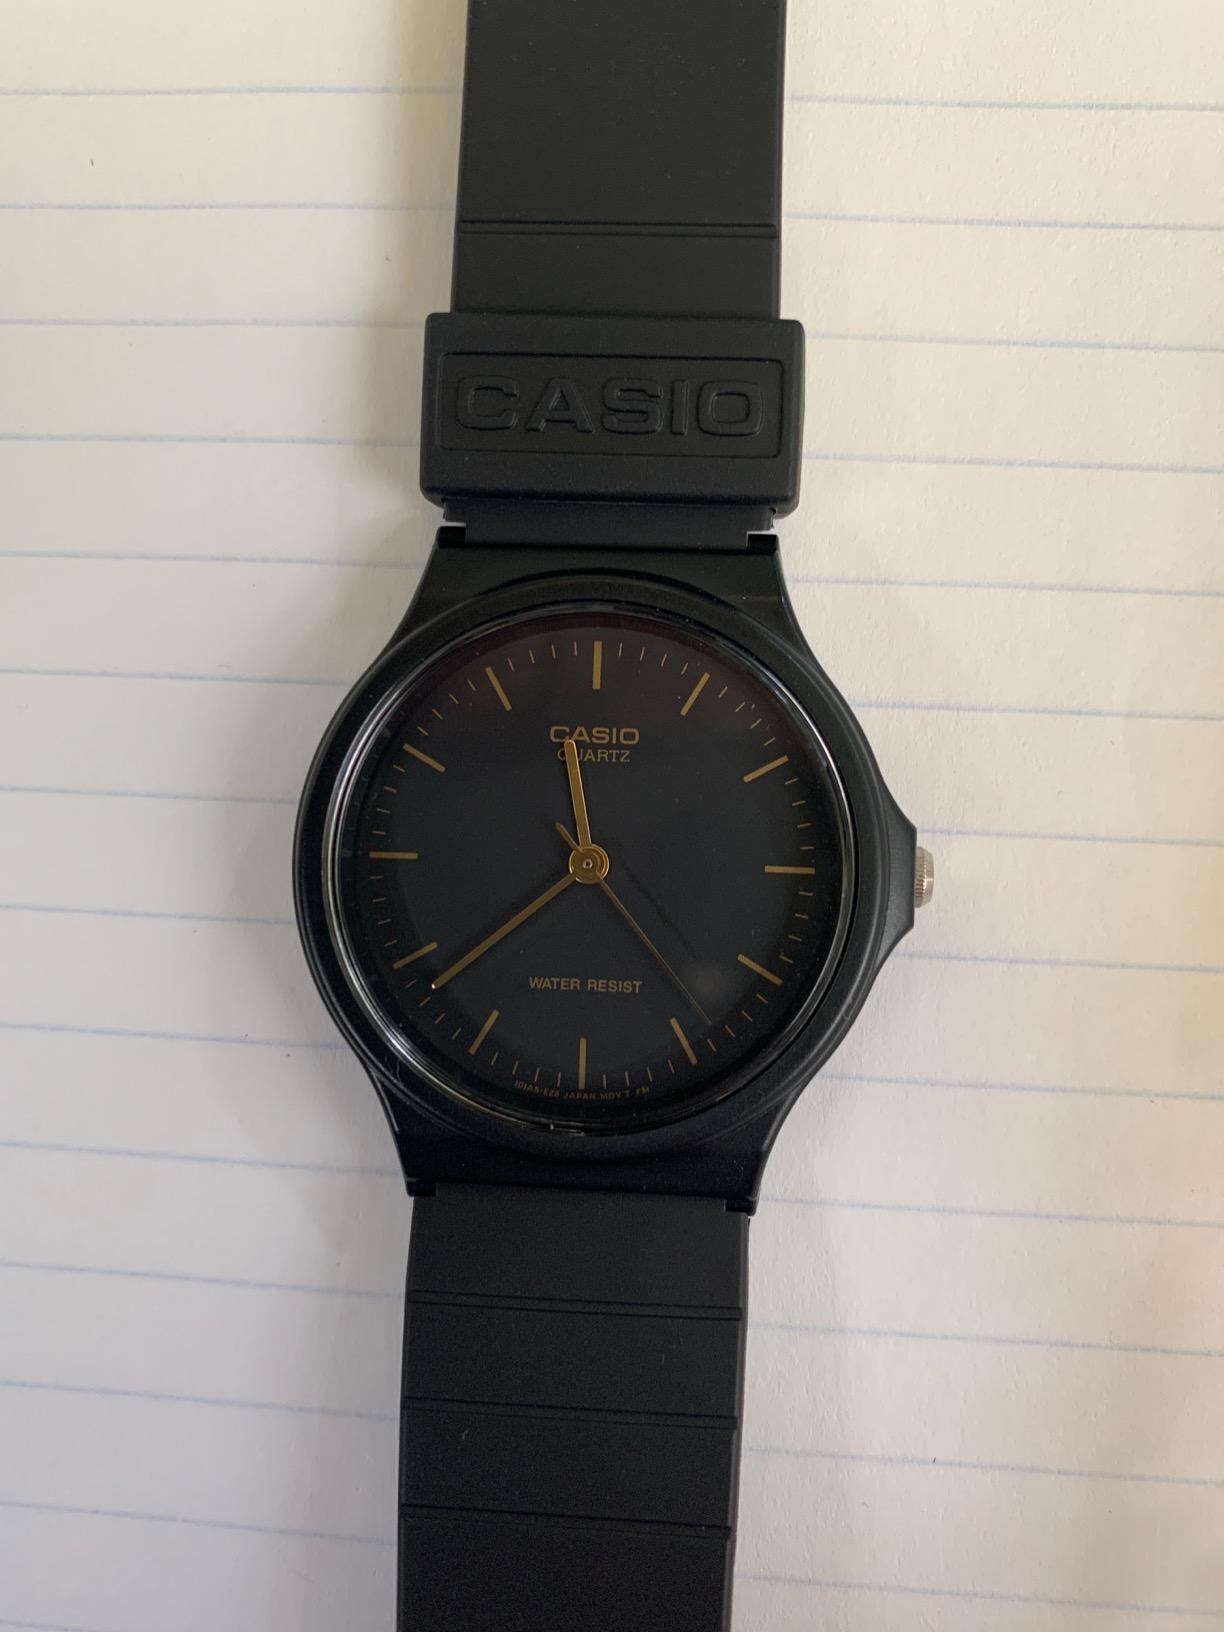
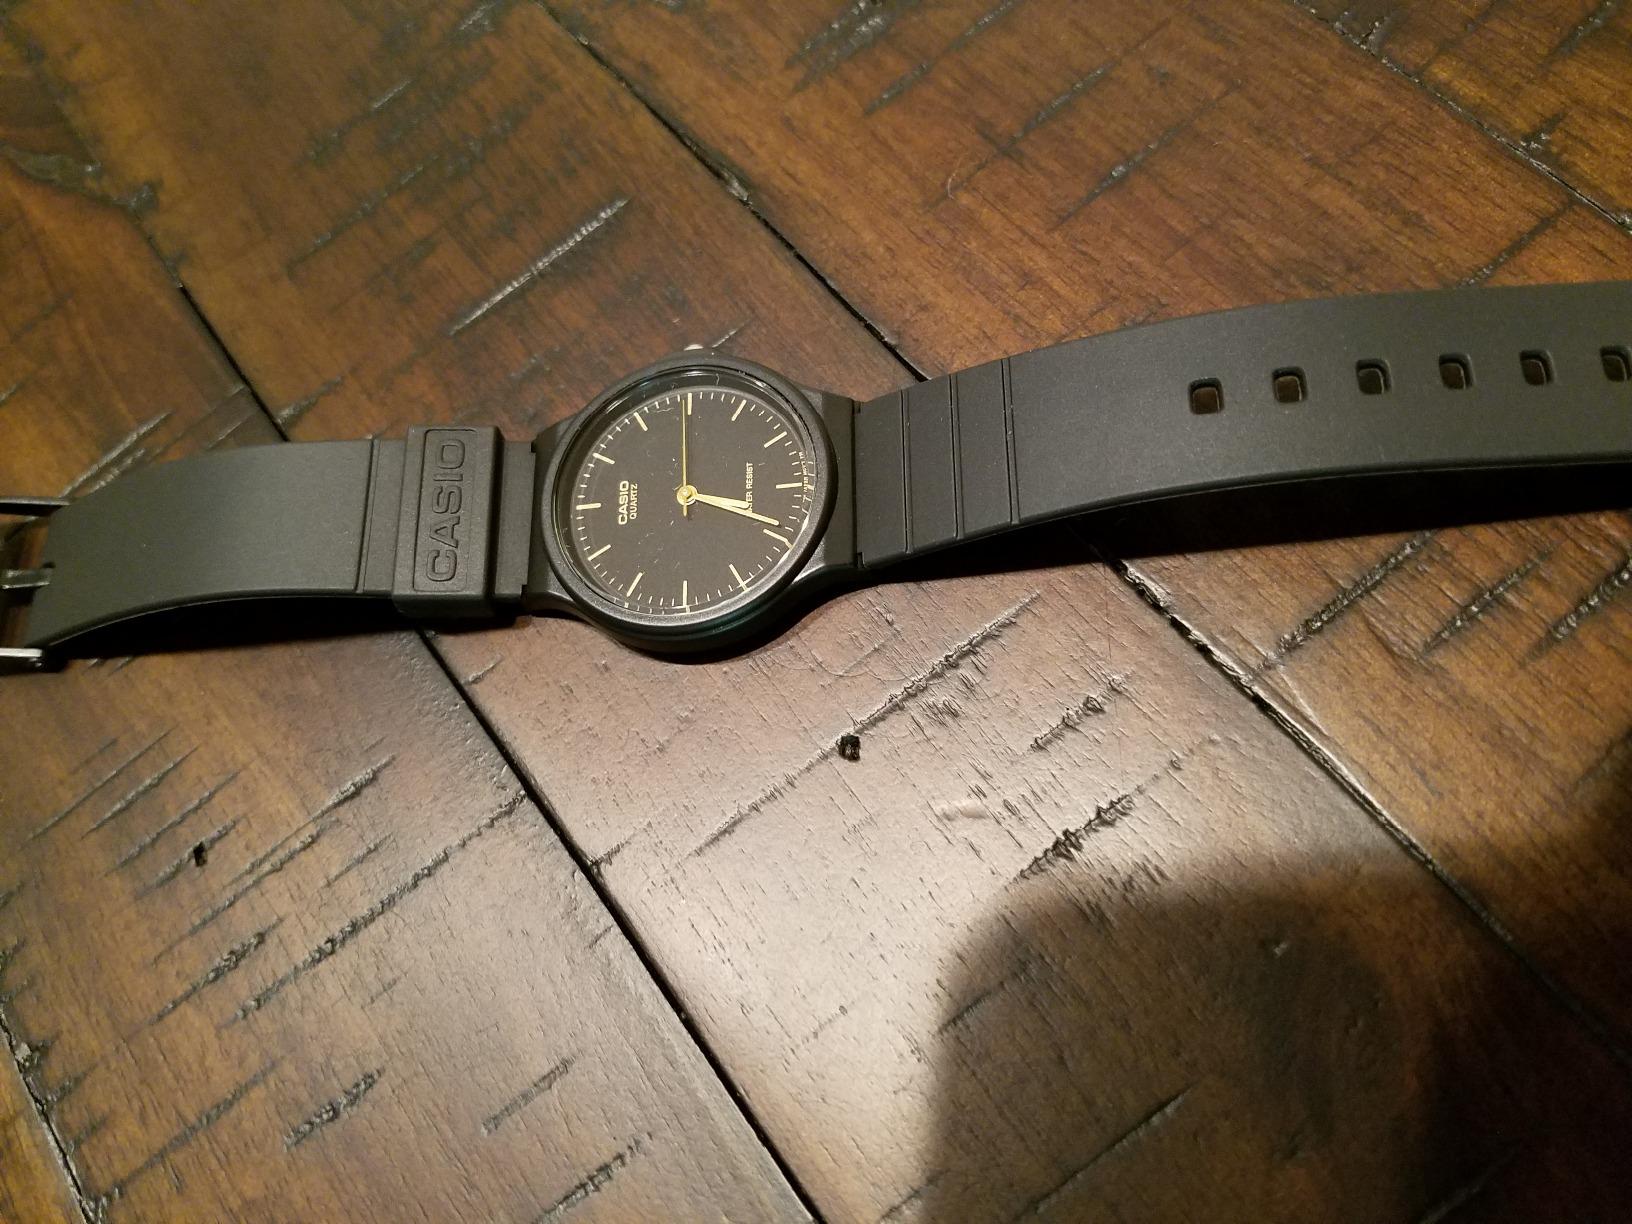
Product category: accessories_watch
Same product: yes